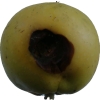
Label: Apple 13